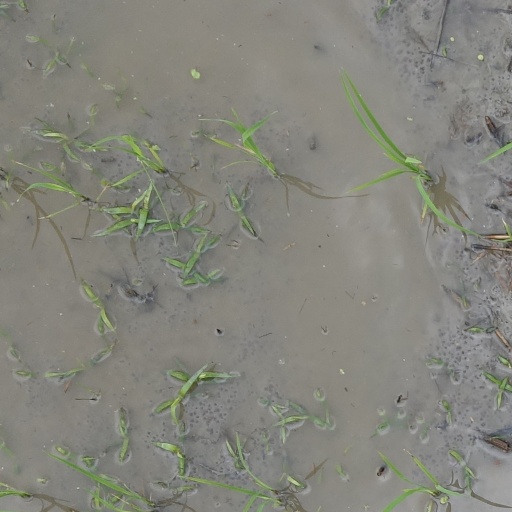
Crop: rice